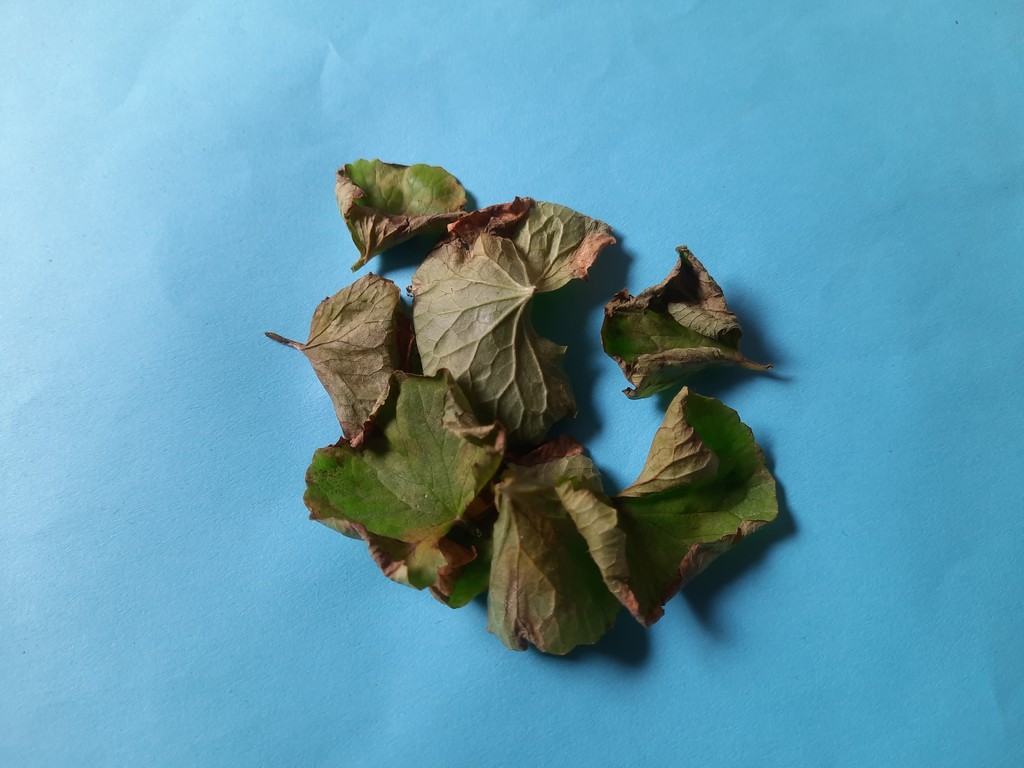
Label: Unhealthy